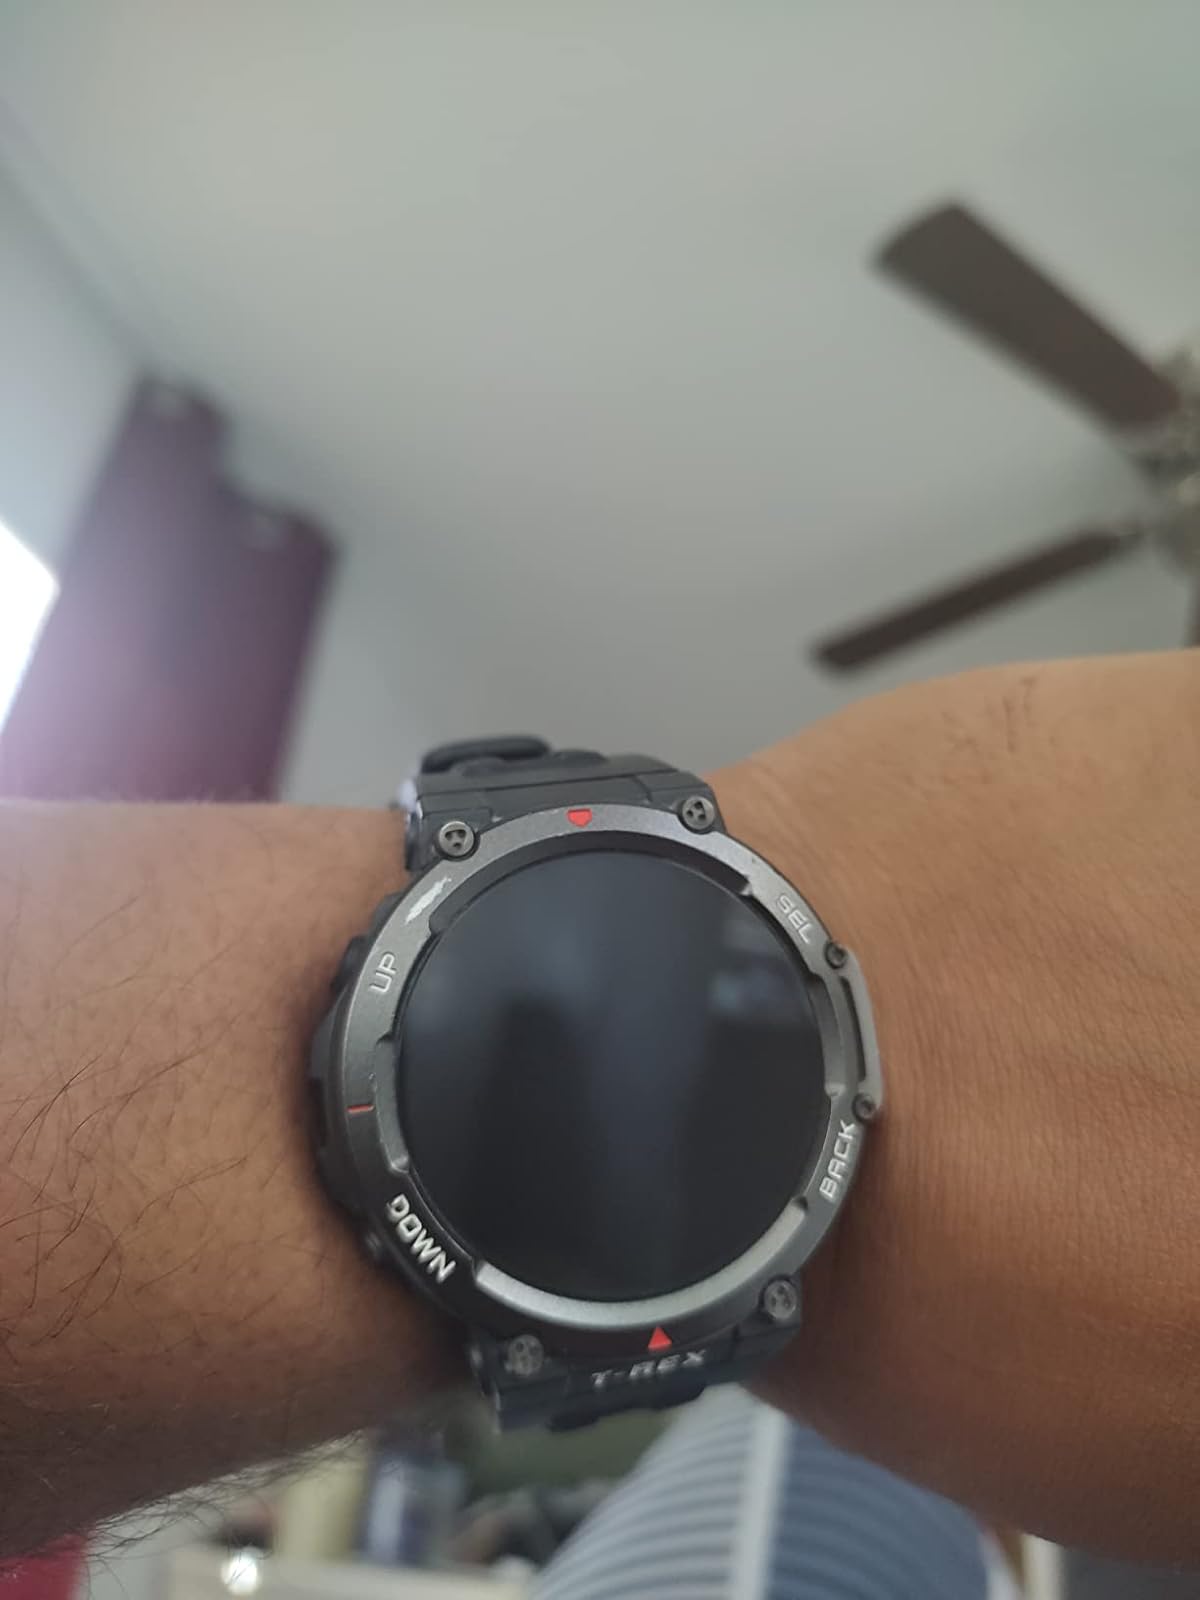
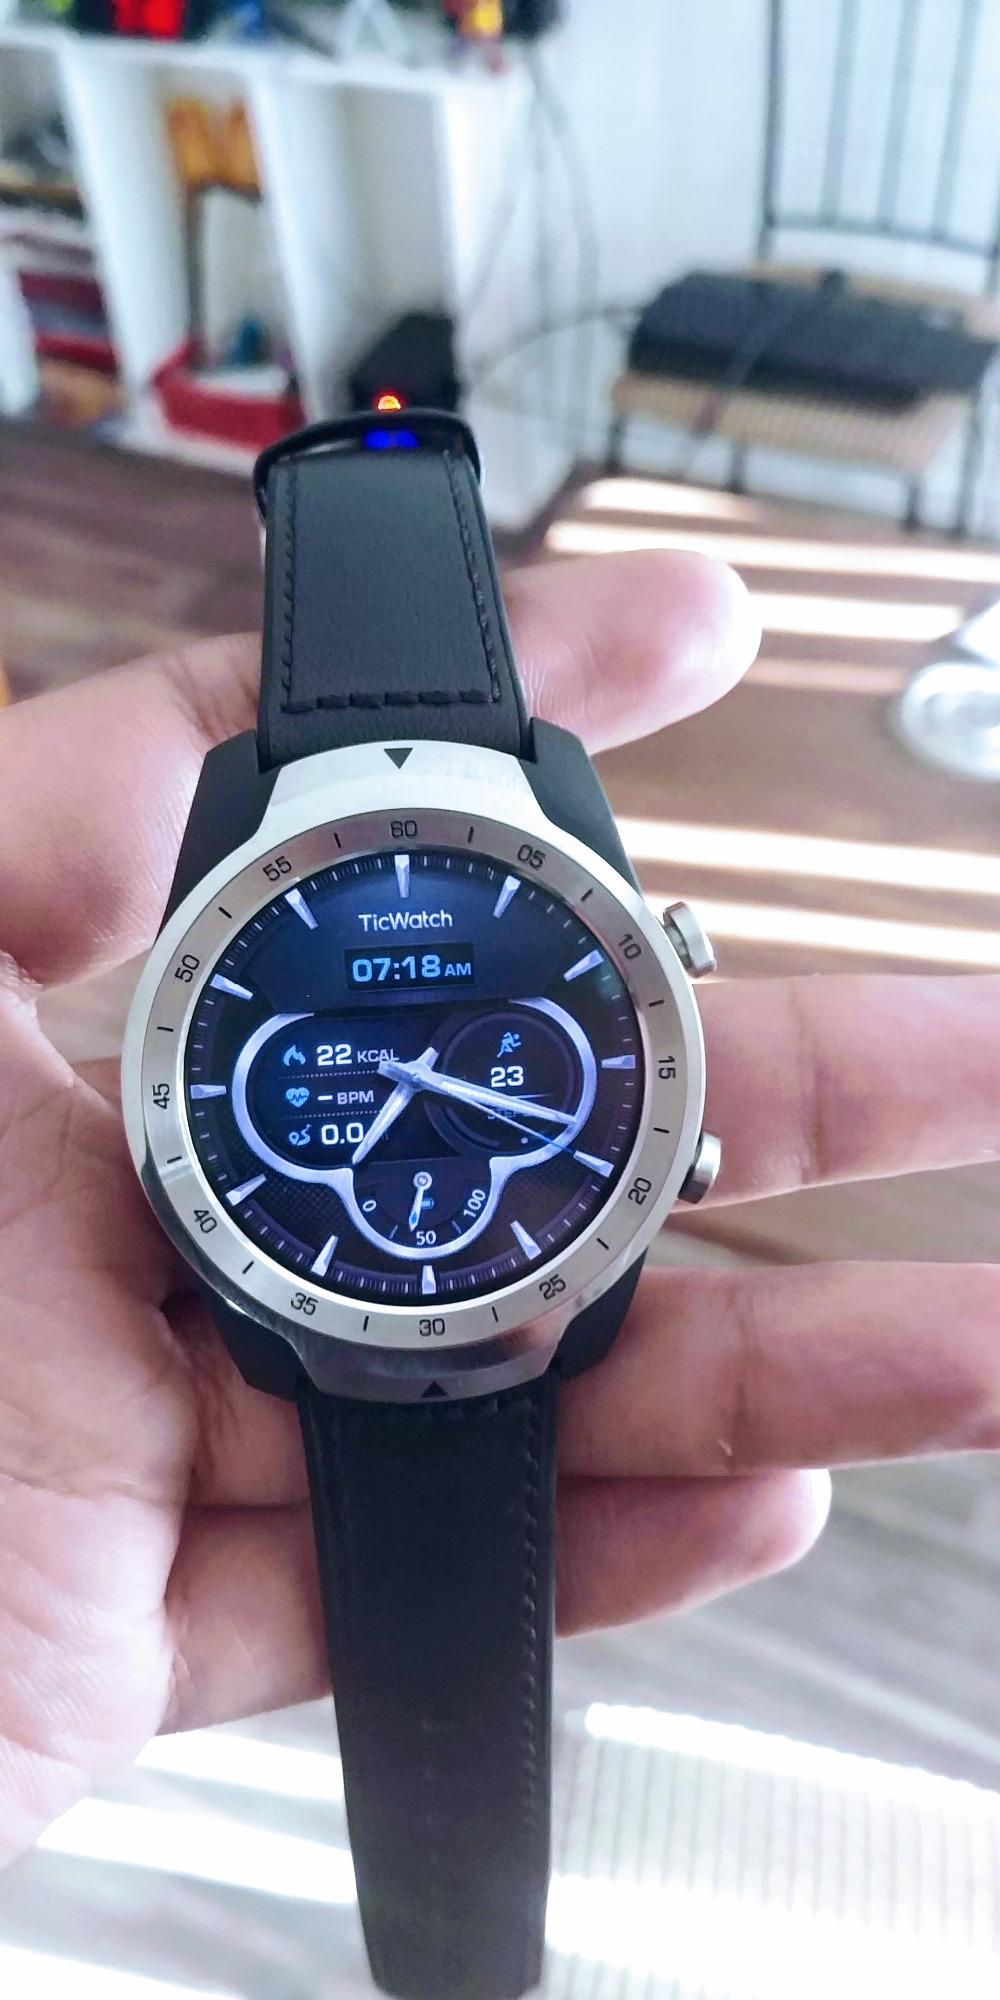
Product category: smartwatch
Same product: no